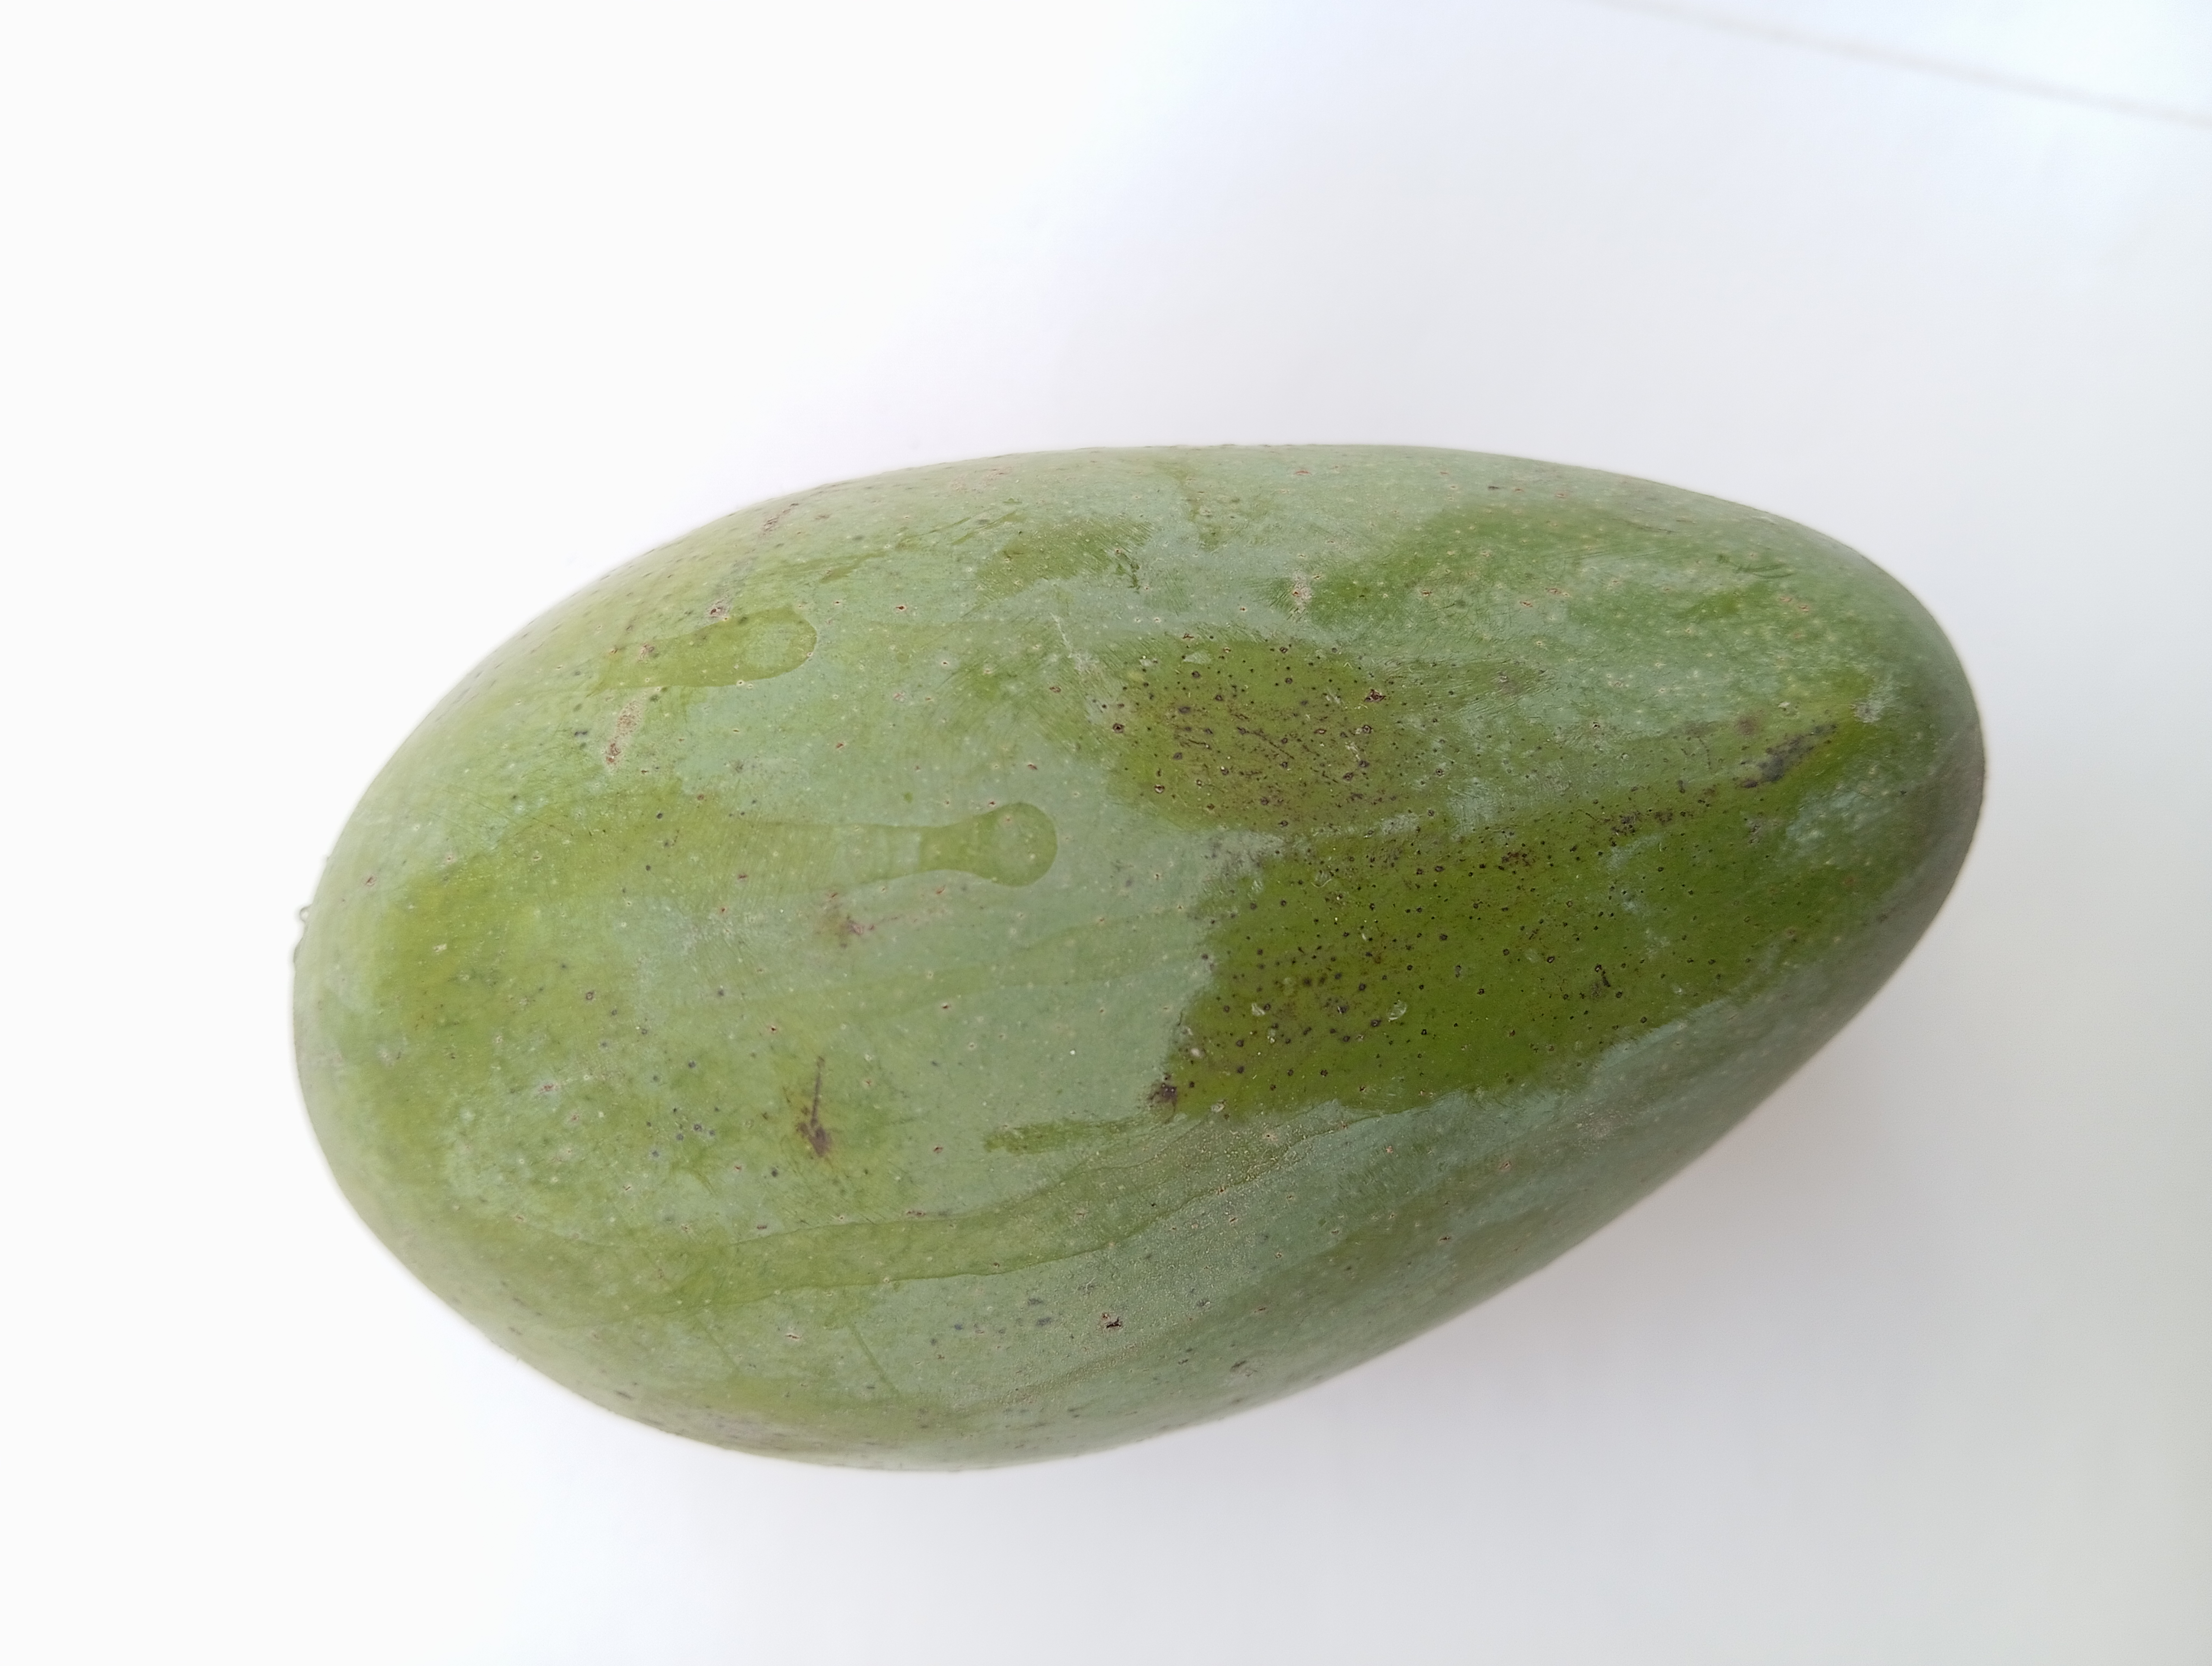
Mango variety: Amrapali